Project Justice

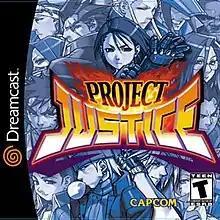
North American Dreamcast cover art

"Project Justice"'s fighting system is lifted from the original "Rival Schools", with some notable changes. The game continues to be a team fighter, but has teams of three characters instead of two. This allows another Team-Up attack to be used in a fight, but also adds a new type of attack, the Party-Up, initiated by pressing any three attack buttons. The Party-Up is a three-person attack that varies based on what school the character initiating the attack is from.